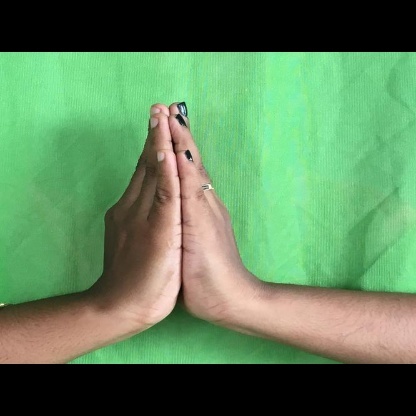
Mudra: Anjali